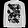
Label: Pullover